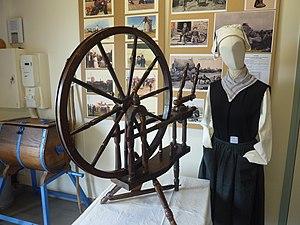
Rouet à lin (exposé au moulin de Trouguer en Cléden-Cap-Sizun).
Un rouet est un instrument ancien à roue actionné par une pédale ou une manivelle, et servant au filage de la laine, du chanvre ou du lin ainsi que de toute autre fibre.
Cléden-Cap-Sizun [kledɛ̃ kap sizœ̃] est une commune du département du Finistère, dans la région Bretagne, en France.